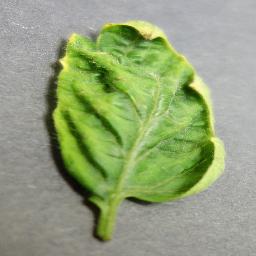
Label: Tomato___Tomato_Yellow_Leaf_Curl_Virus